Republicanism in the Netherlands

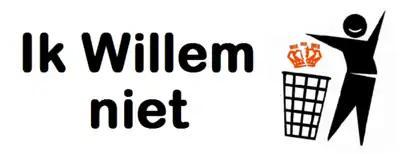
2013 republican sign protesting the investiture of Willem-Alexander, simultaneously stating ""I don't want him"" and ""I don't want Willem""

In the 2000s, the royal house had little to fear from republicans, who generally limited themselves to ludic activism and writing opinion pieces. Several more republican initiatives emerged, including ProRepublica, the New Republican Fellowship, the Republican Socialists and the Republican Platform. It is unclear if these are still active. The Republican People's Party (1994–2003) partook in the 2002 general election, but failed to gain any seats. There has also been a Republican Modern Party (RmP) since 2000, though it lacks the required number of members to run in elections.